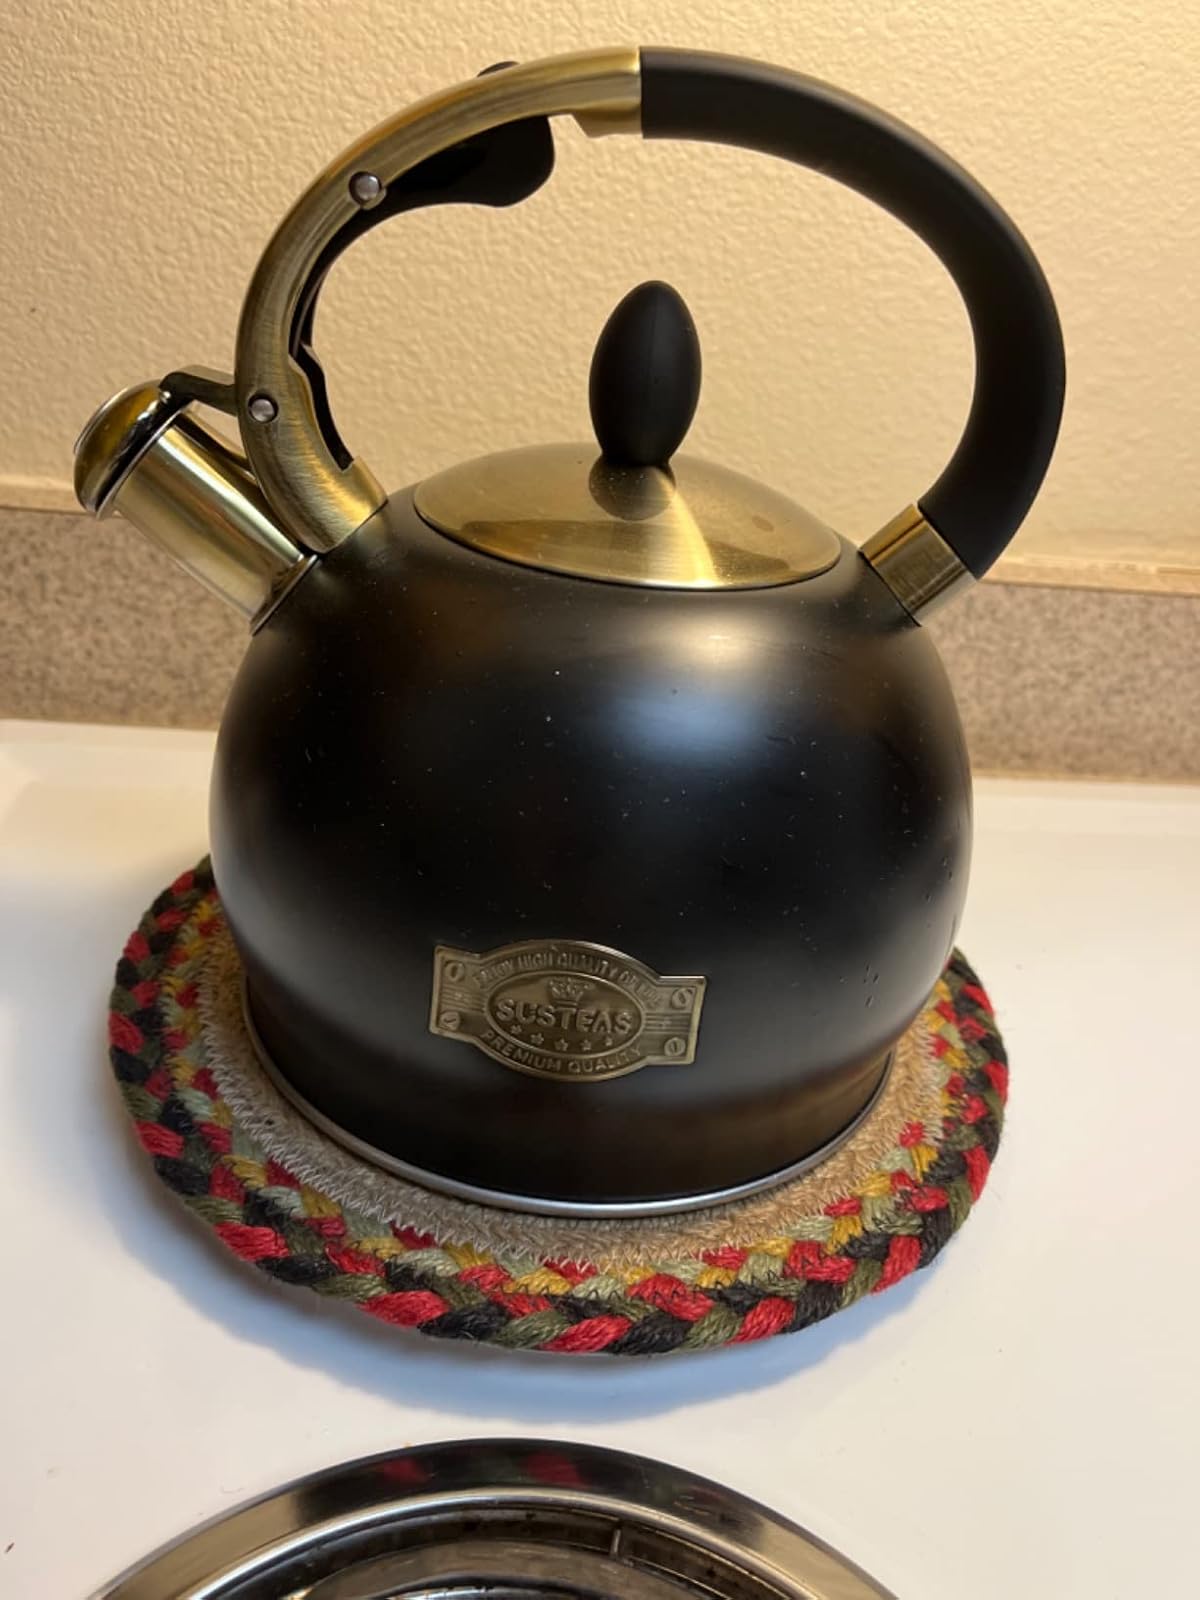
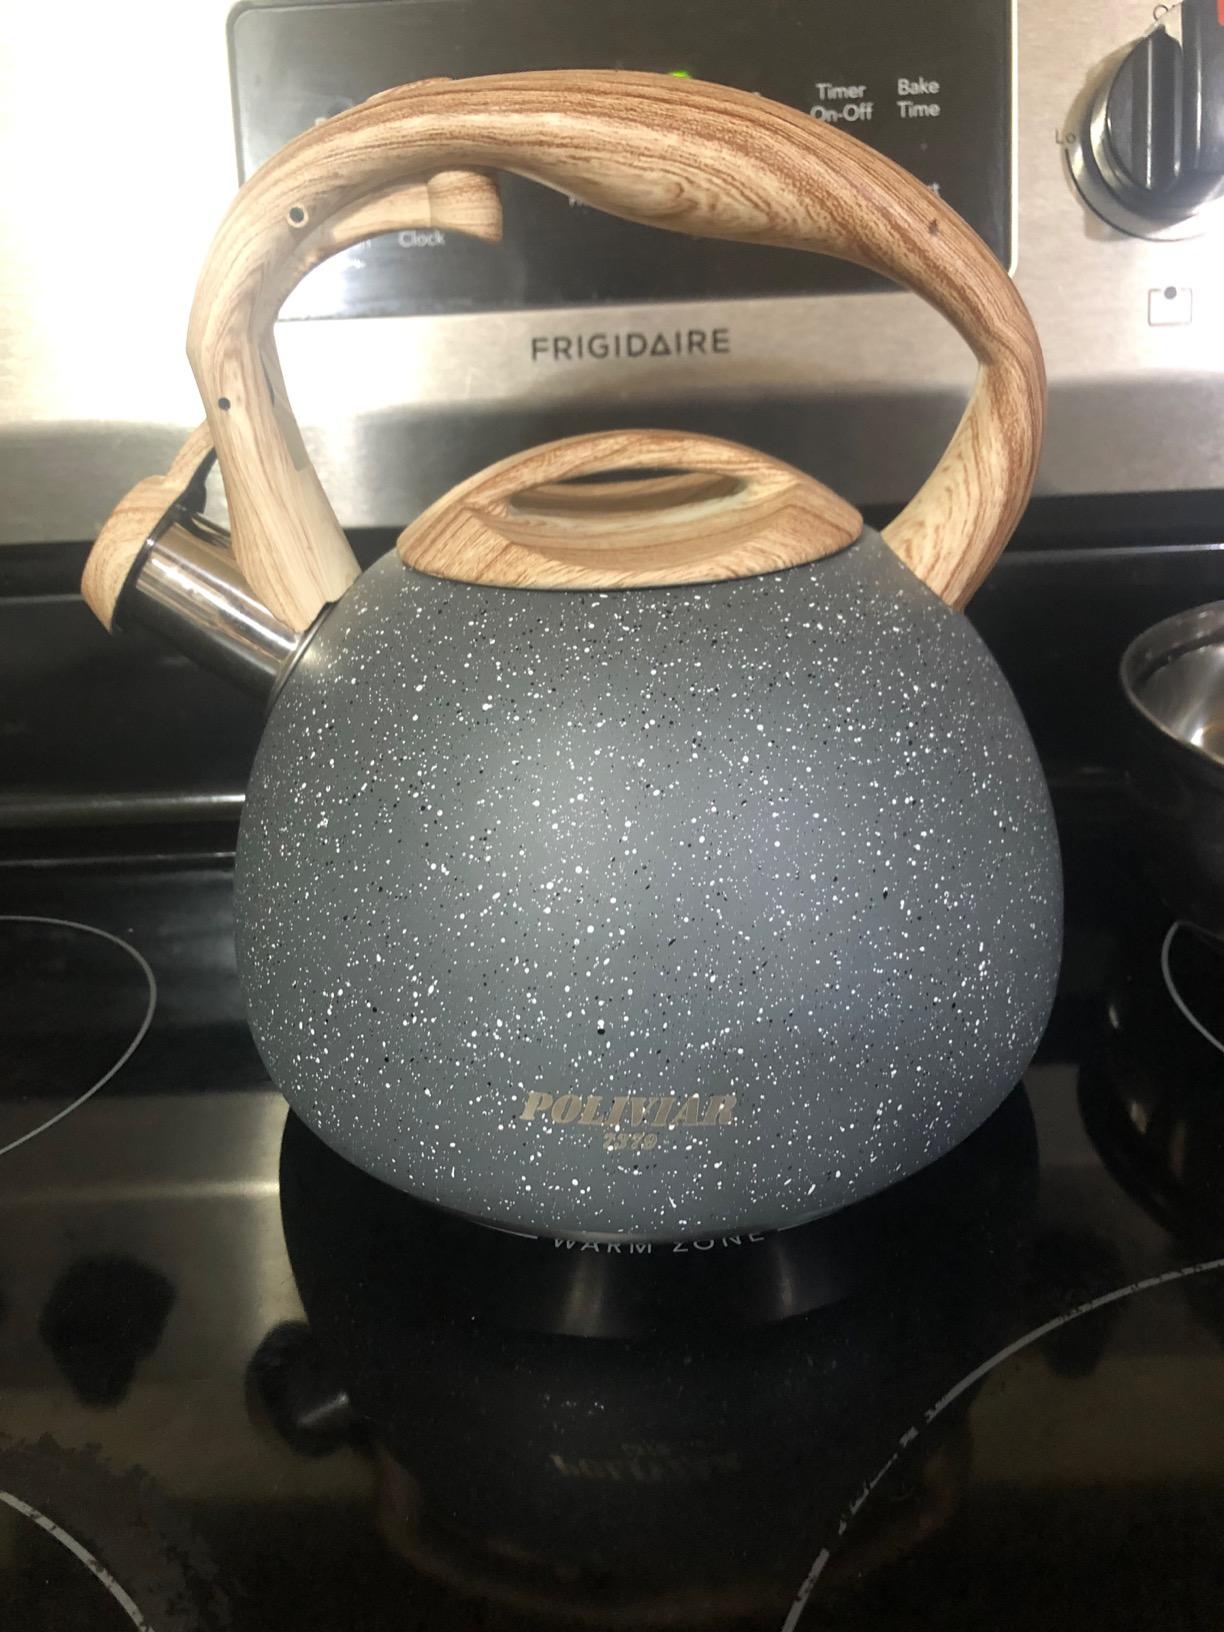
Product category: items_kettle
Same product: no